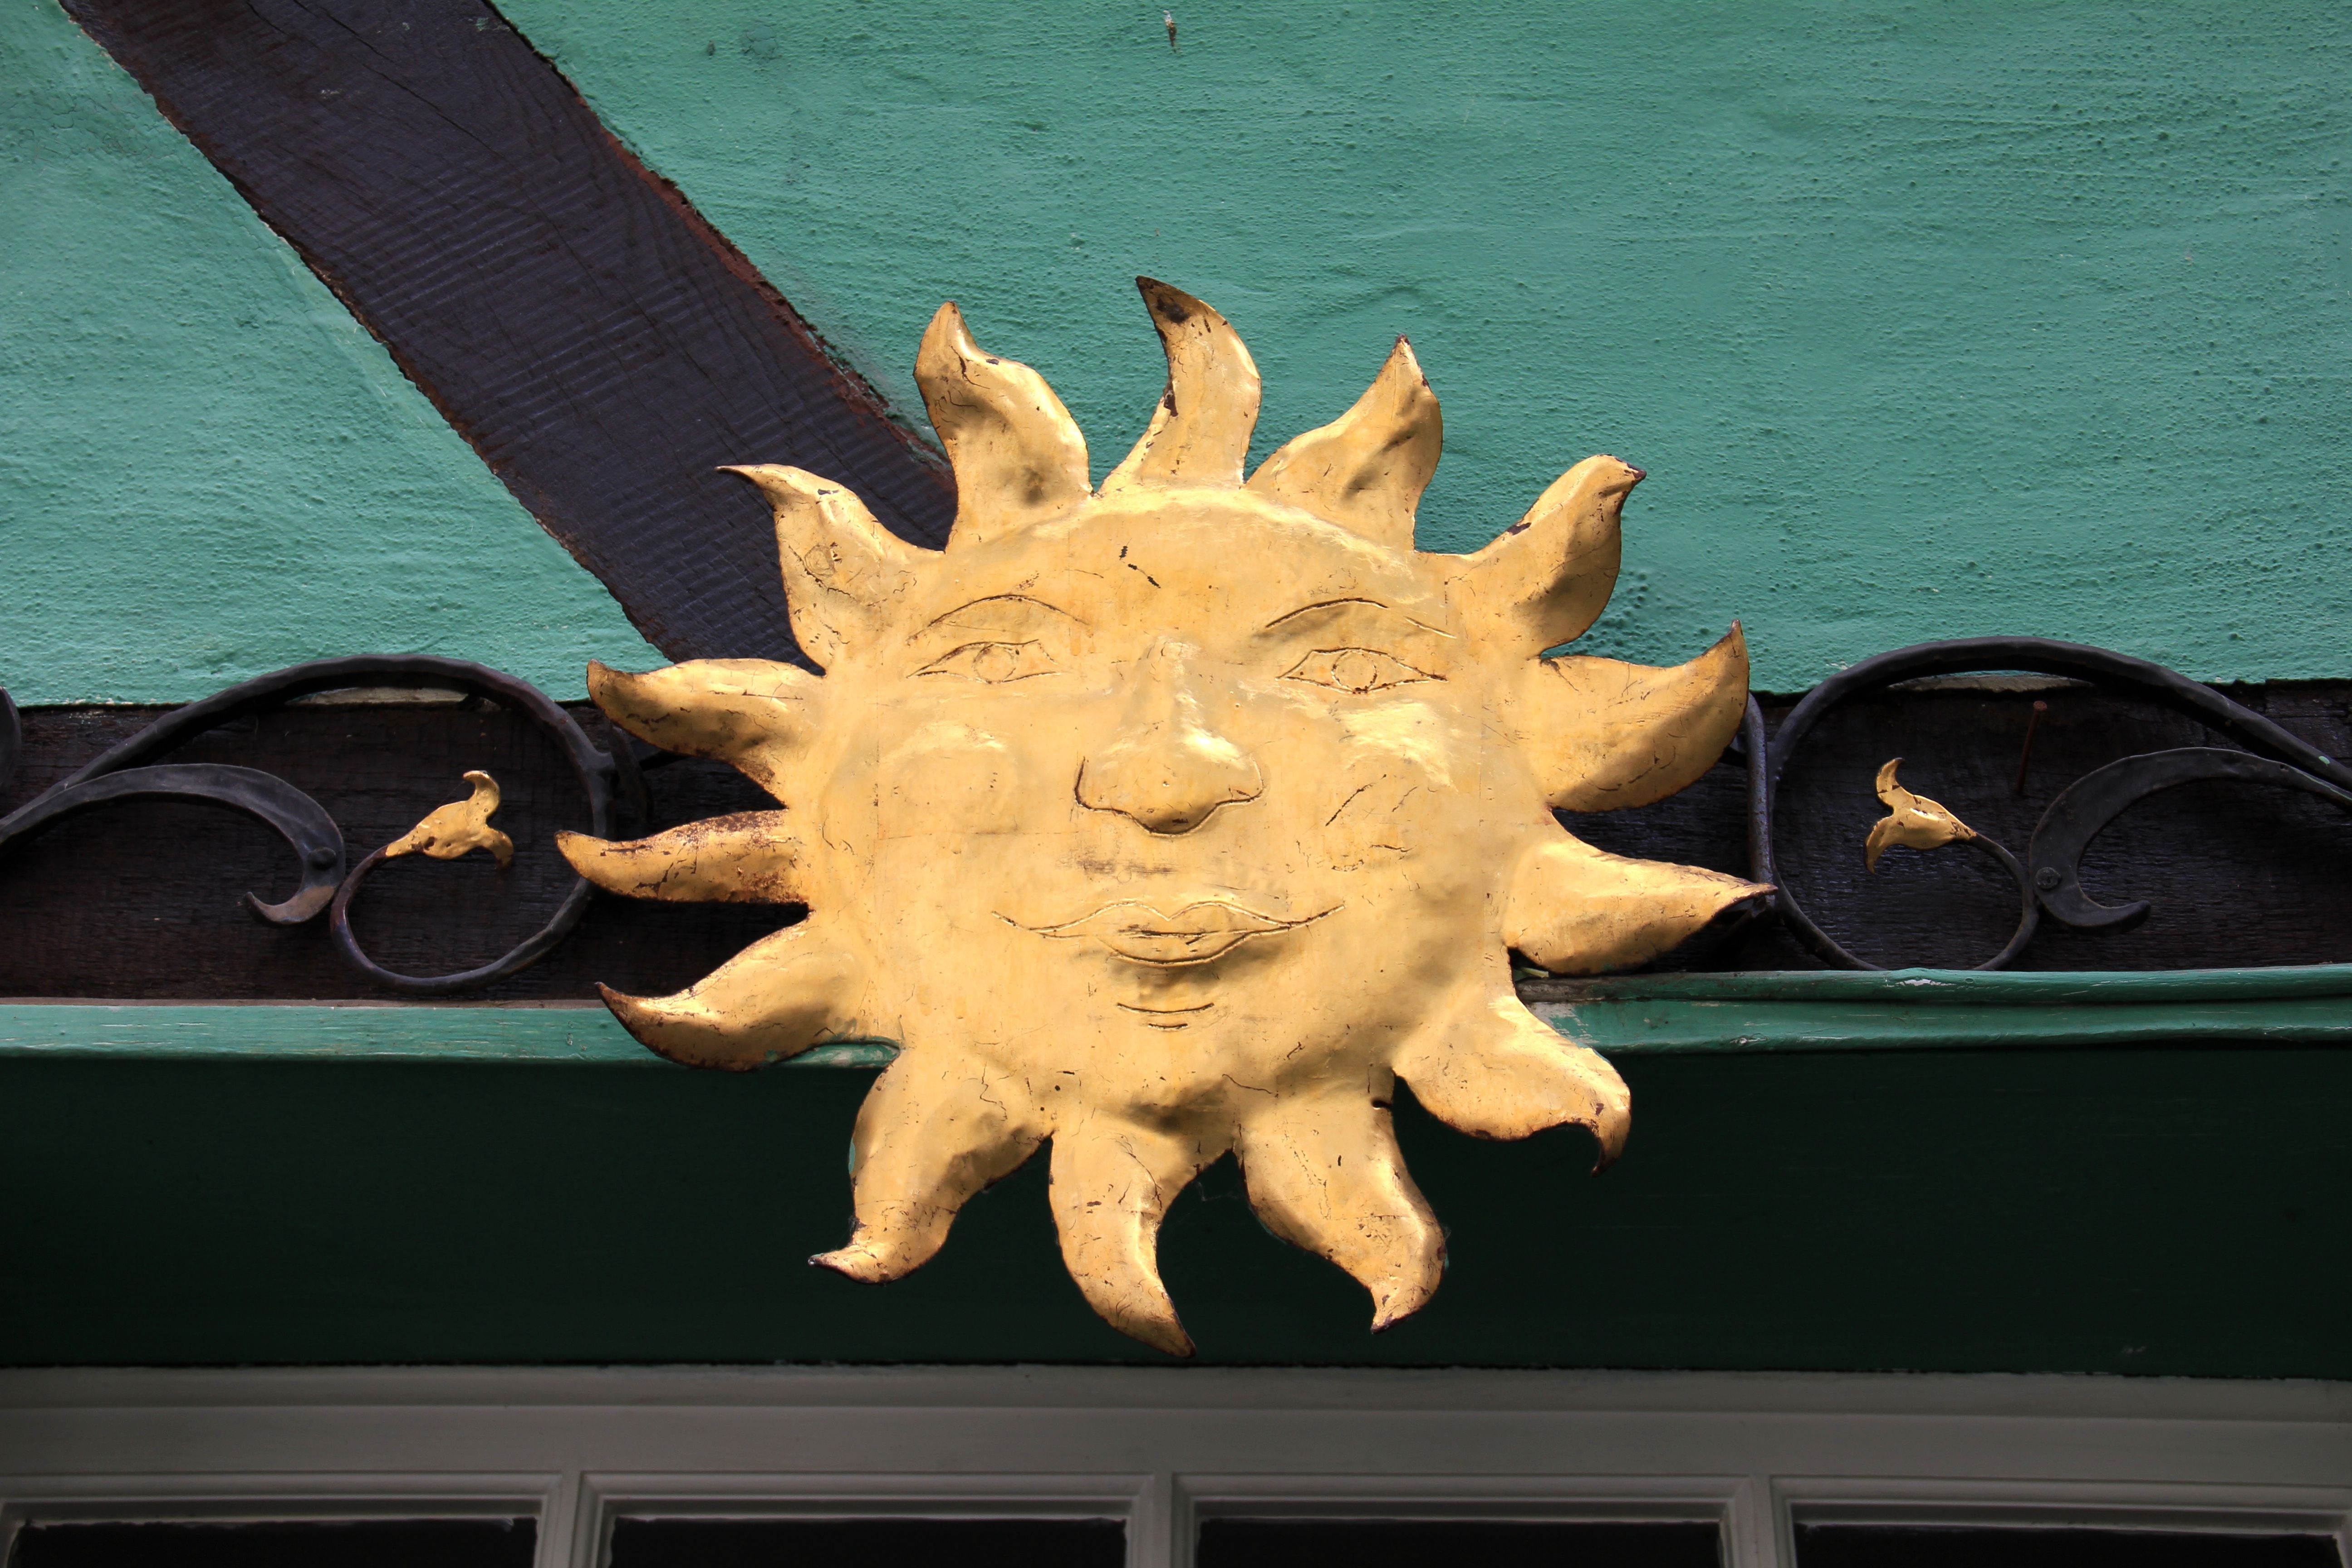
wood, sunshine, sun, statue, sculpture, art, gold, head, carving